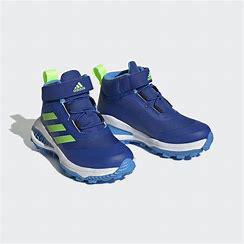
Brand: Adidas
Model: Fortarun